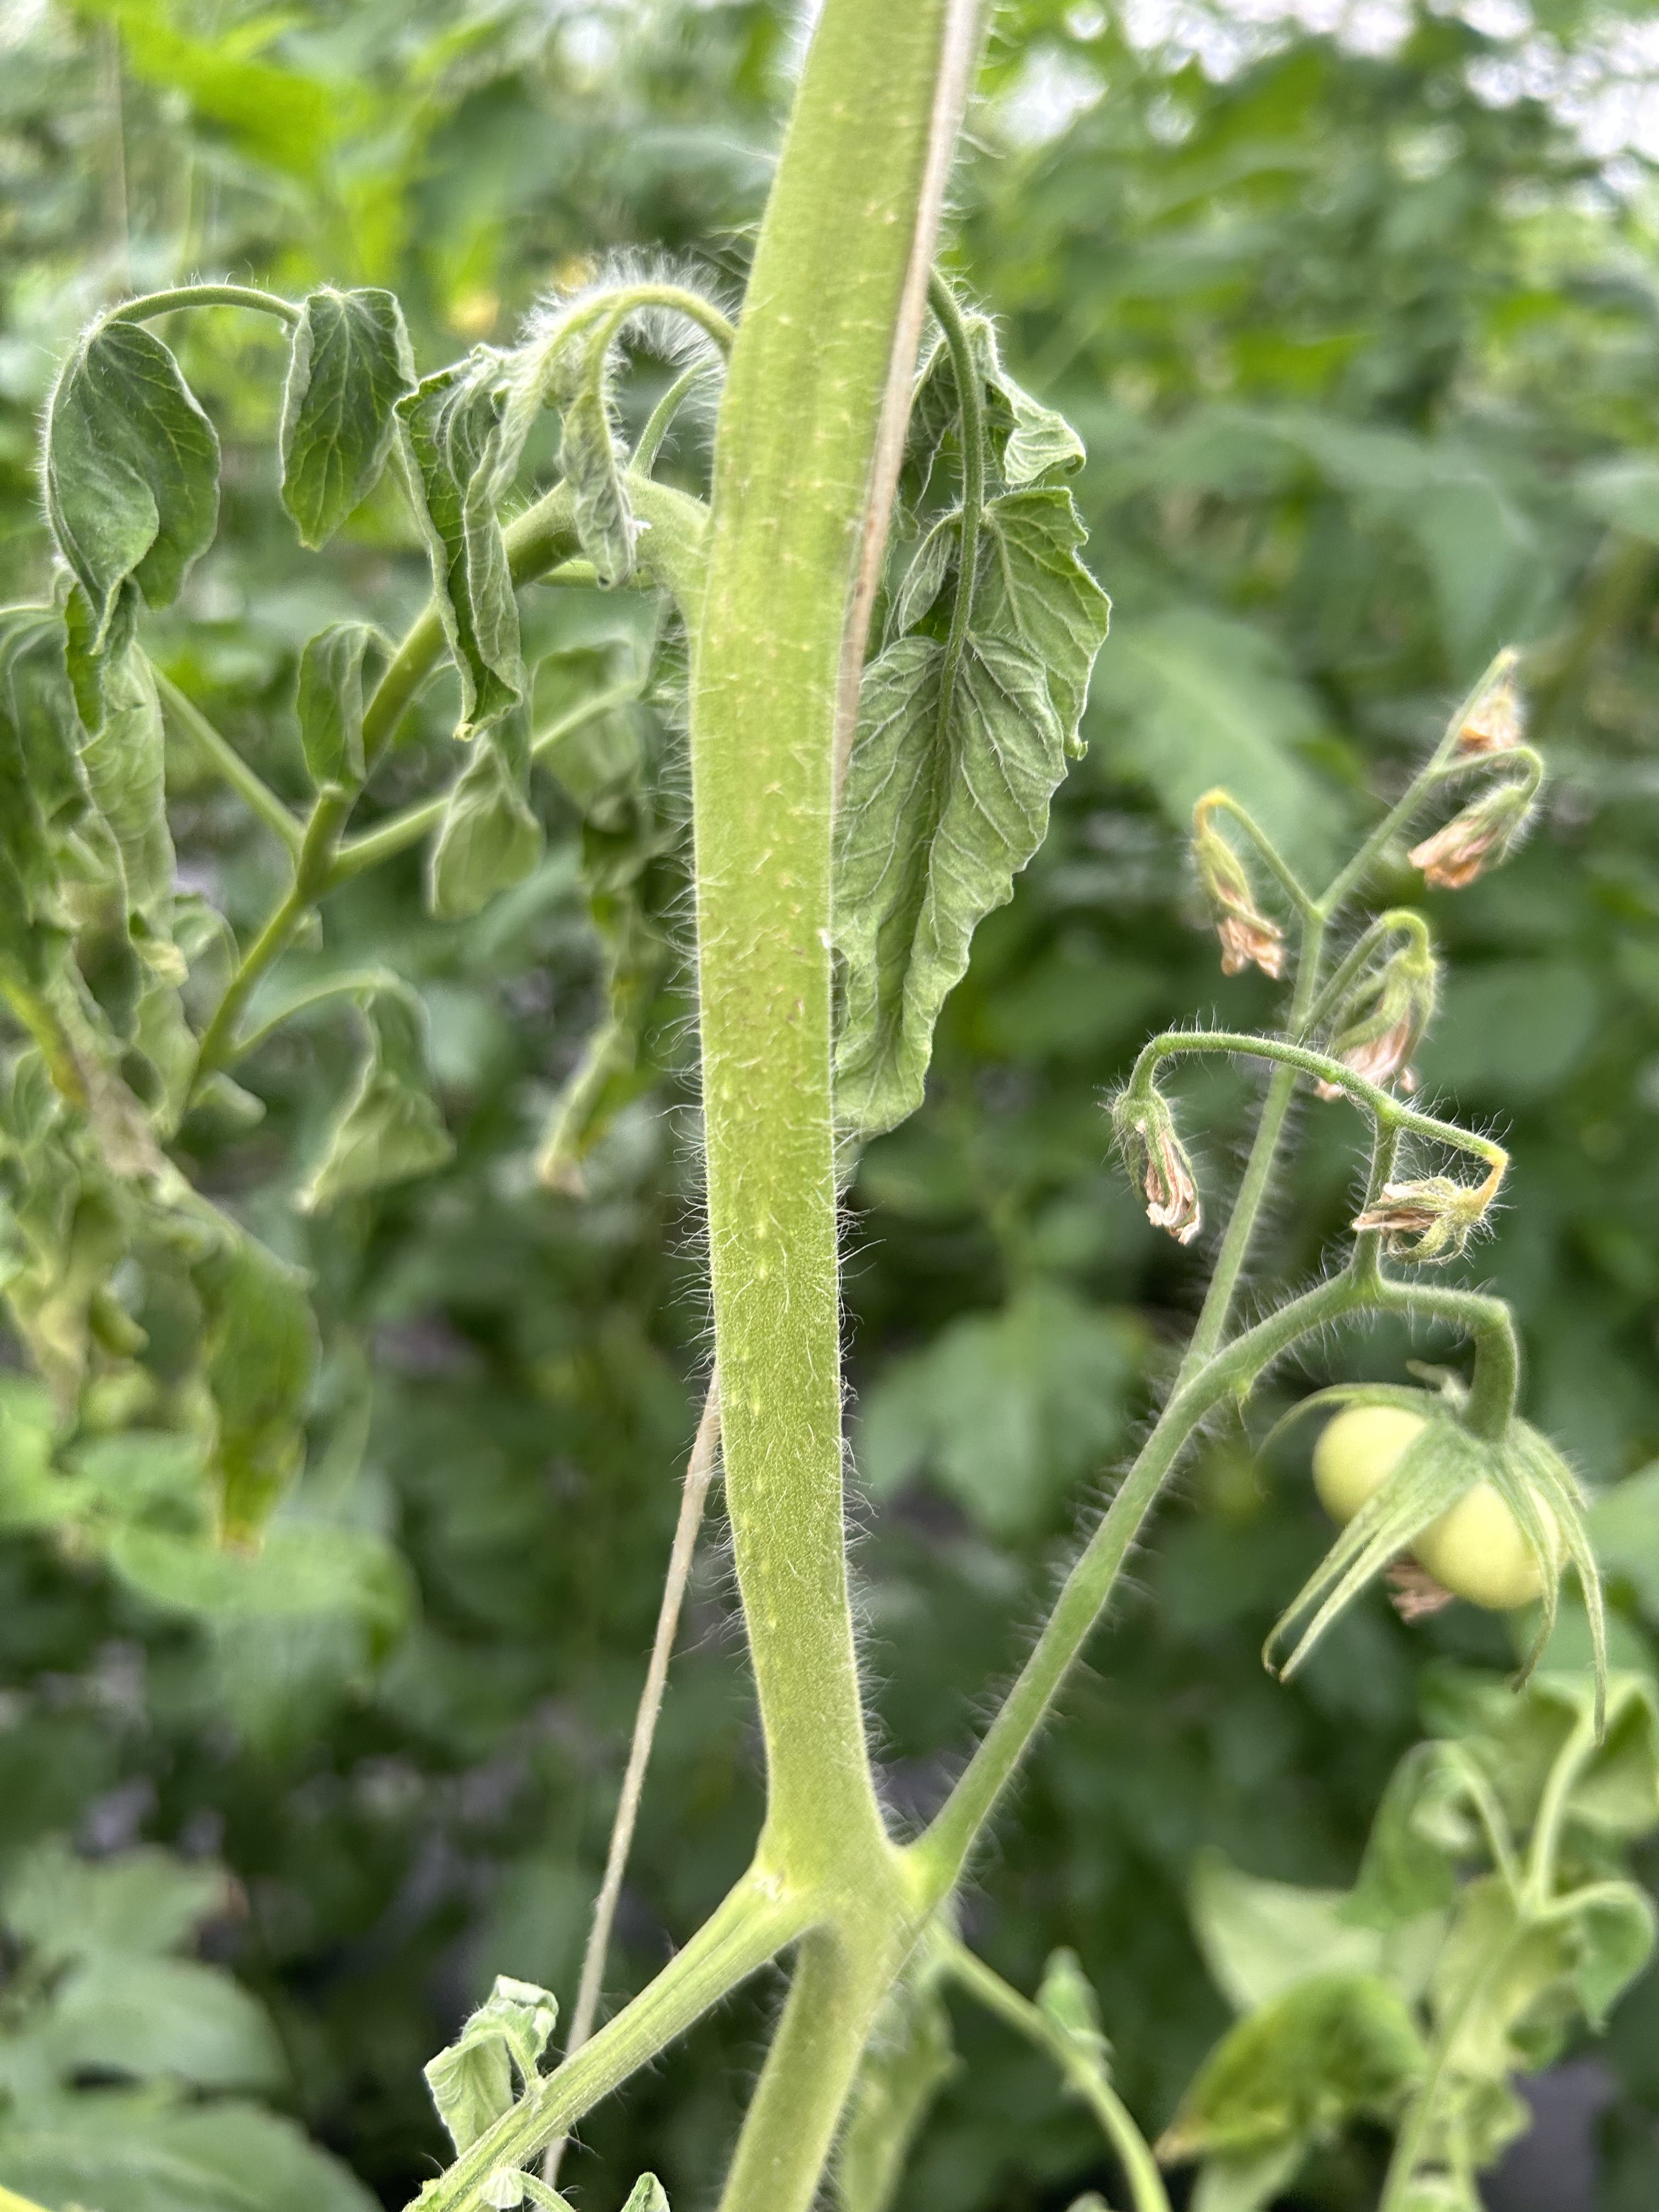
Disease: Wilt